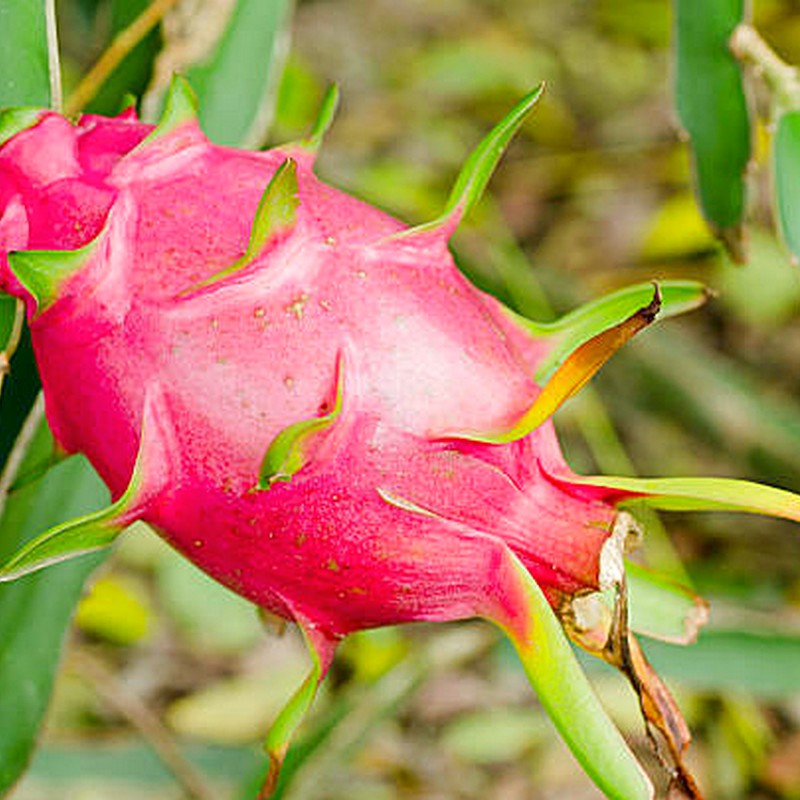
Label: Fresh Dragon Fruit